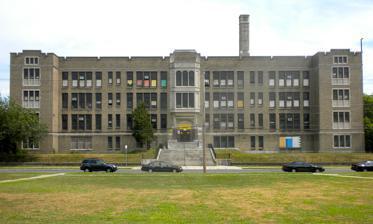
Building: Communications Technology High School
Country: United States of America
Year built: 1927
School in Philadelphia, Pennsylvania, U.S. Communications Technology High School George Wolf School, June 2010 Address 8110 Lyons Avenue, Philadelphia , Pennsylvania , 19153, United States Coordinates 39°53′55″N 75°14′46″W / 39.8986°N 75.2460°W / 39.8986; -75.2460 Information Type Comprehensive Established 1988 Closed 2013 School district The School District of Philadelphia Principal Colette Langston (final) Grades 9–12 Color(s) Sky Blue and Gold Yellow Website Website George Wolf School U.S. National Register of Historic Places Show map of Philadelphia Show map of Pennsylvania Show map of the United States Area 2.2 acres (0.89 ha) Built 1926–1927 Architect Catharine, Irwin T. Architectural style Late Gothic Revival MPS Philadelphia Public Schools TR NRHP reference No. 88002243 Added to NRHP November 18, 1988 Communications Technology High School was a public high school serving grades 9–12 located at 8110 Lyons Avenue in the Hedgerow neighborhood of Philadelphia, Pennsylvania .  The school, which was located next to George Pepper Middle School, was part of the School District of Philadelphia 's Comprehensive High School Region; in its later years, it operated as a campus of John Bartram High School , which is still in operation.  In 2013, amid the rapid growth of publicly-funded charter schools in Philadelphia, the City shut down Communications Technology High School, along with 22 other district-run schools, to cut costs and consolidate the district's  remaining students on fewer campuses. Students enrolled at Communications Technology at the time were automatically re-enrolled at the main campus of John Bartram High School . History Communications Technology High School was originally known as the George Wolf School, named for the 19th century Pennsylvania governor nicknamed the "father" of the state's public schools .  Construction began on the school building, designed by noted Philadelphia schools architect Irwin T. Catharine , in 1926, and the project was completed the following year.  The building's three yellow brick stories, which are arranged in nine bays with projecting end bays and a raised basement, are built in the Late Gothic Revival -style; the design features an arched main center entrance surrounded by stone, a two-story projecting stone bay window, and a crenellated parapet . The school opened to students on November 18, 1927. Its building was added to the National Register of Historic Places in 1988. The school's name was later changed to Communications Academy, as the school was made a part of John Bartram High School. In 2005, the name was changed again to Communications Technology High School.  As of 2018, the City of Philadelphia planned to convert the former high school to a community center, while the adjacent Pepper Middle School building was slated for demolition. In 2024, It was announced that Universal Vare Charter School would move in to the building. School uniforms Communications Technology High School students were required to wear school uniforms, which consisted of either light blue golf shirts with the school's yellow patch name on the right side of the chest with navy blue or black khaki bottoms and skirts. Transportation SEPTA's Route 36 Trolley and Routes 37, 108, and 400-series busses served the area near the school during its operation. References